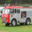
Label: truck